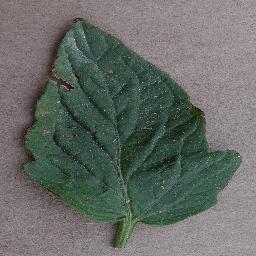
Label: Tomato___Bacterial_spot